North Shore (New Brunswick) Regiment

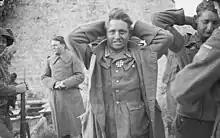
German prisoners & their North Shore guards in Langrune-sur-Mer, France on June 7, 1944

Details of The North Shore (New Brunswick) Regiment were called out on service on 26 August 1939 and then placed on active service on 1 September 1939 as The North Shore (New Brunswick) Regiment, CASF (Details), for local protection duties. The details called out on active service were subsequently disbanded on 31 December 1940.